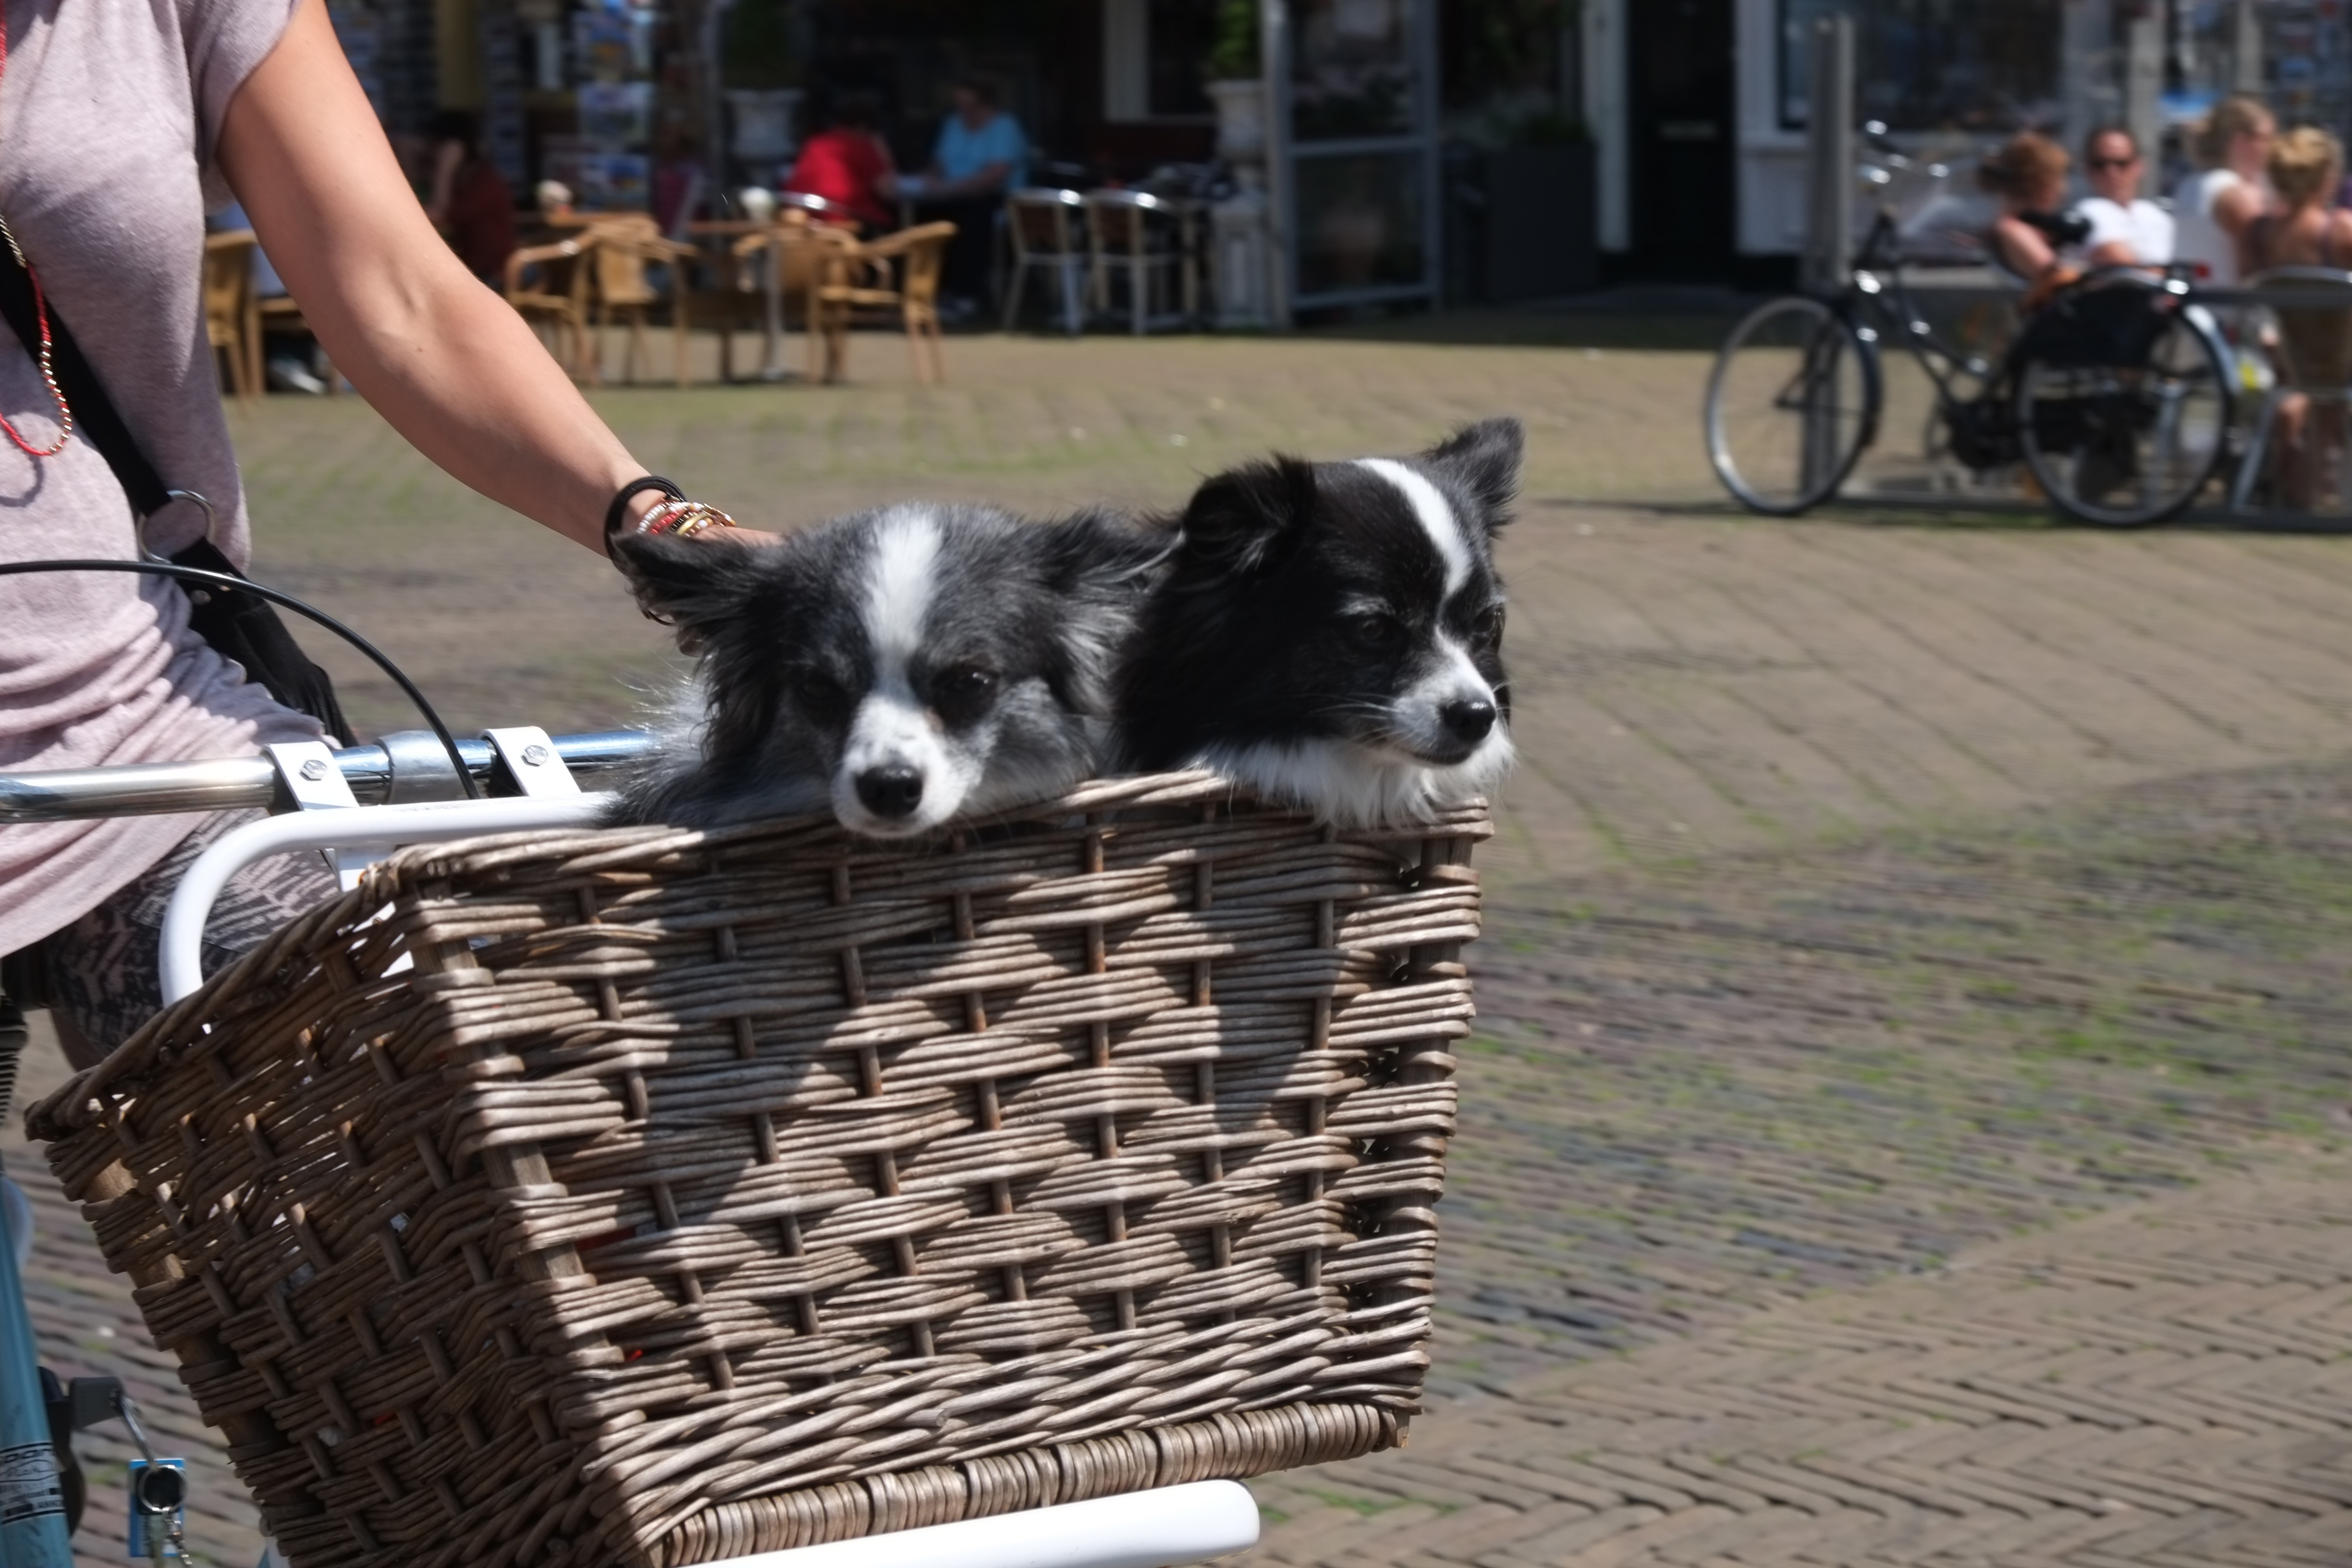
street, puppy, dog, urban, travel, fujifilm, mammal, netherlands, fuji, delft, fujix, fujixe1, animal shelter, dog like mammal